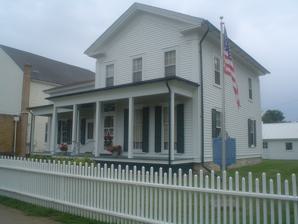
Building: Zenas Aplington House
Country: United States of America
Year built: 1853
Historic house in Illinois, United States United States historic place Zenas Aplington House U.S. National Register of Historic Places Show map of Illinois Show map of the United States Location 123 N. Franklin Ave., Polo, Illinois Coordinates 41°59′14″N 89°34′40″W / 41.98722°N 89.57778°W / 41.98722; -89.57778 Built 1853 ( 1853 ) Architectural style Greek Revival NRHP reference No. 100001565 Added to NRHP September 5, 2017 The Zenas Aplington House is a historic house located at 123 N. Franklin Avenue in Polo , Illinois . History Zenas Aplington (1815–1862) The house was built in 1853 by Zenas Aplington, the founder of Polo. When the nearby community of Buffalo Grove refused to let the Illinois Central Railroad build through the town in 1852, Aplington provided his farmland to the railroad; Polo developed around the farmland, and by 1856 nearly all of Buffalo Grove had moved to the new town. Aplington chose the community's name in honor of Marco Polo . His role in founding Polo and his work for the Republican Party led him to befriend Abraham Lincoln , and Lincoln spent two nights in the house in 1856. The house itself has a vernacular Upright and Wing plan, which consists of a two-story gabled main section with a one-story gabled wing, and features Greek Revival details. The house was added to the National Register of Historic Places on September 5, 2017. References